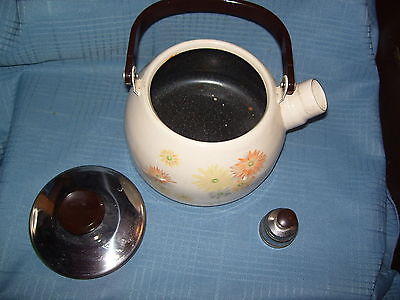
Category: kettle